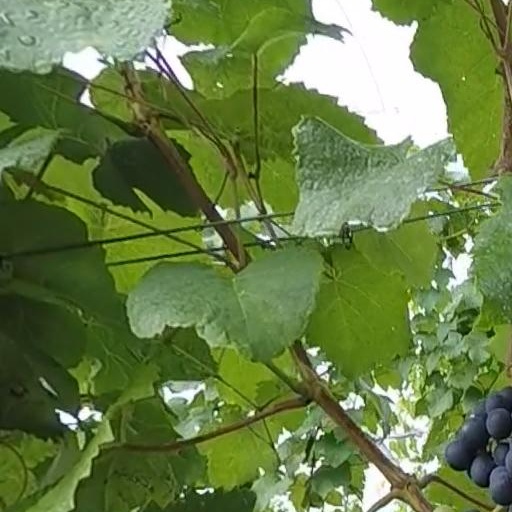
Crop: grape